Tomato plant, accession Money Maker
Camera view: horizontal (90 deg, fisheye); turntable rotation: 330 degrees
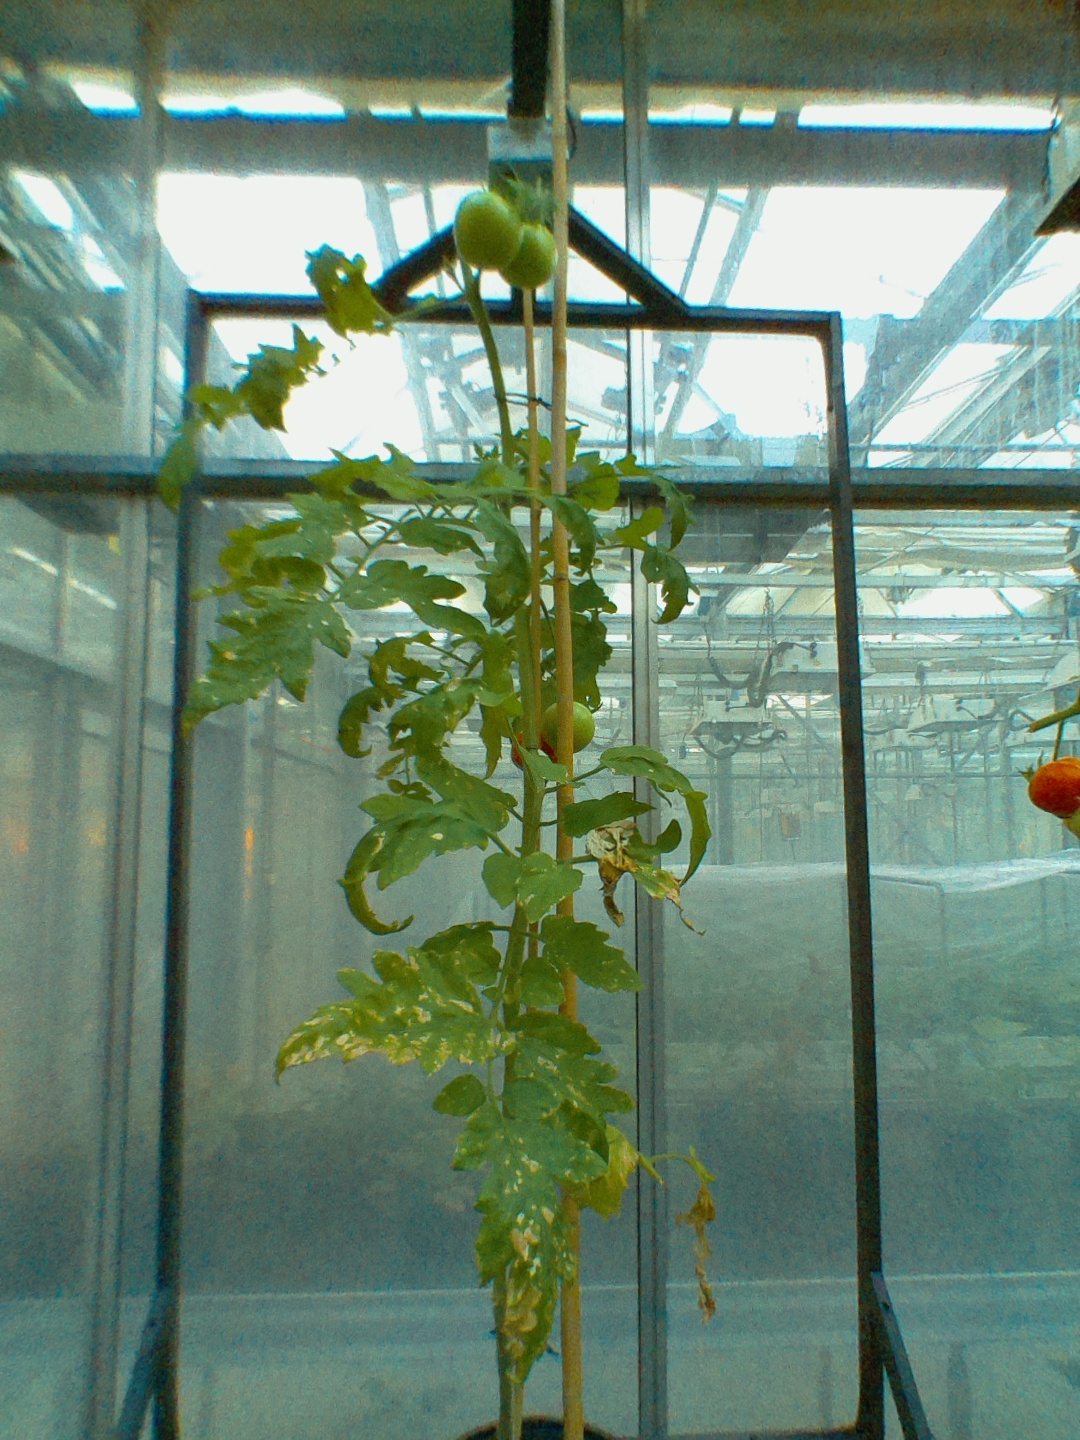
BBCH growth stage 82: 20%-30% of fruits show typical fully ripe color